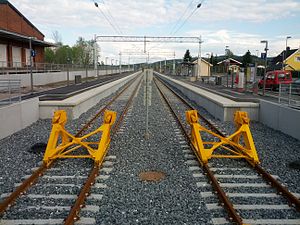
Spikkestad Station
Spikkestad Station er en jernbanestation på Spikkestadlinjen, der ligger i byområdet Spikkestad i Røyken Kommune i Norge. Stationen er endestation for Spikkestadlinjen fra Asker og betjenes af lokaltog til Lillestrøm.